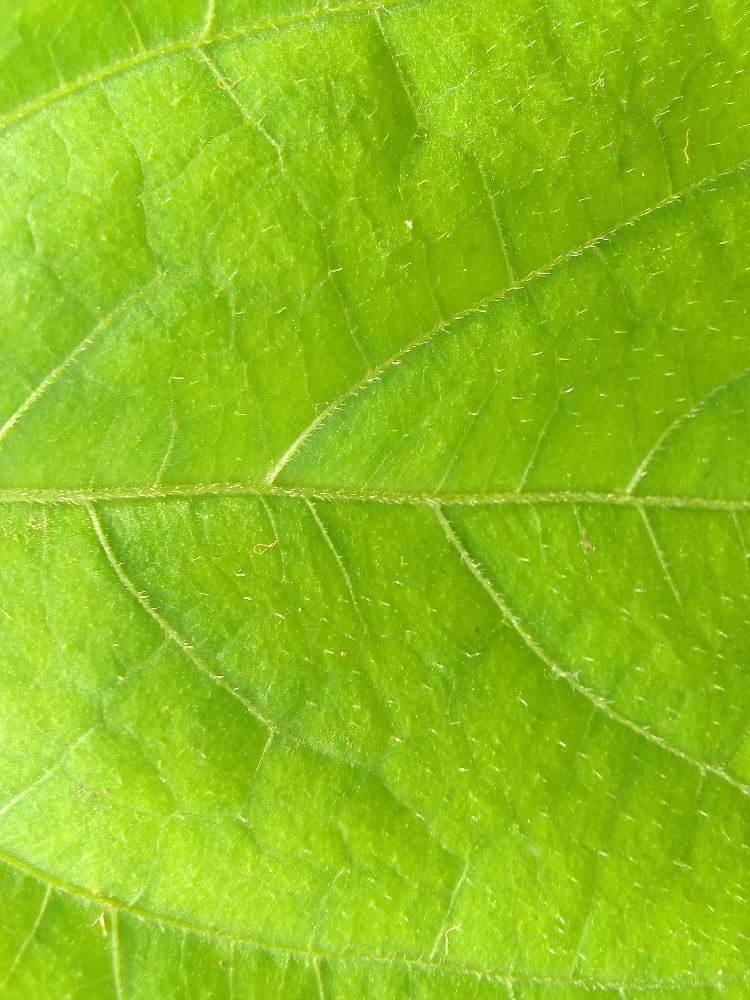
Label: healthy